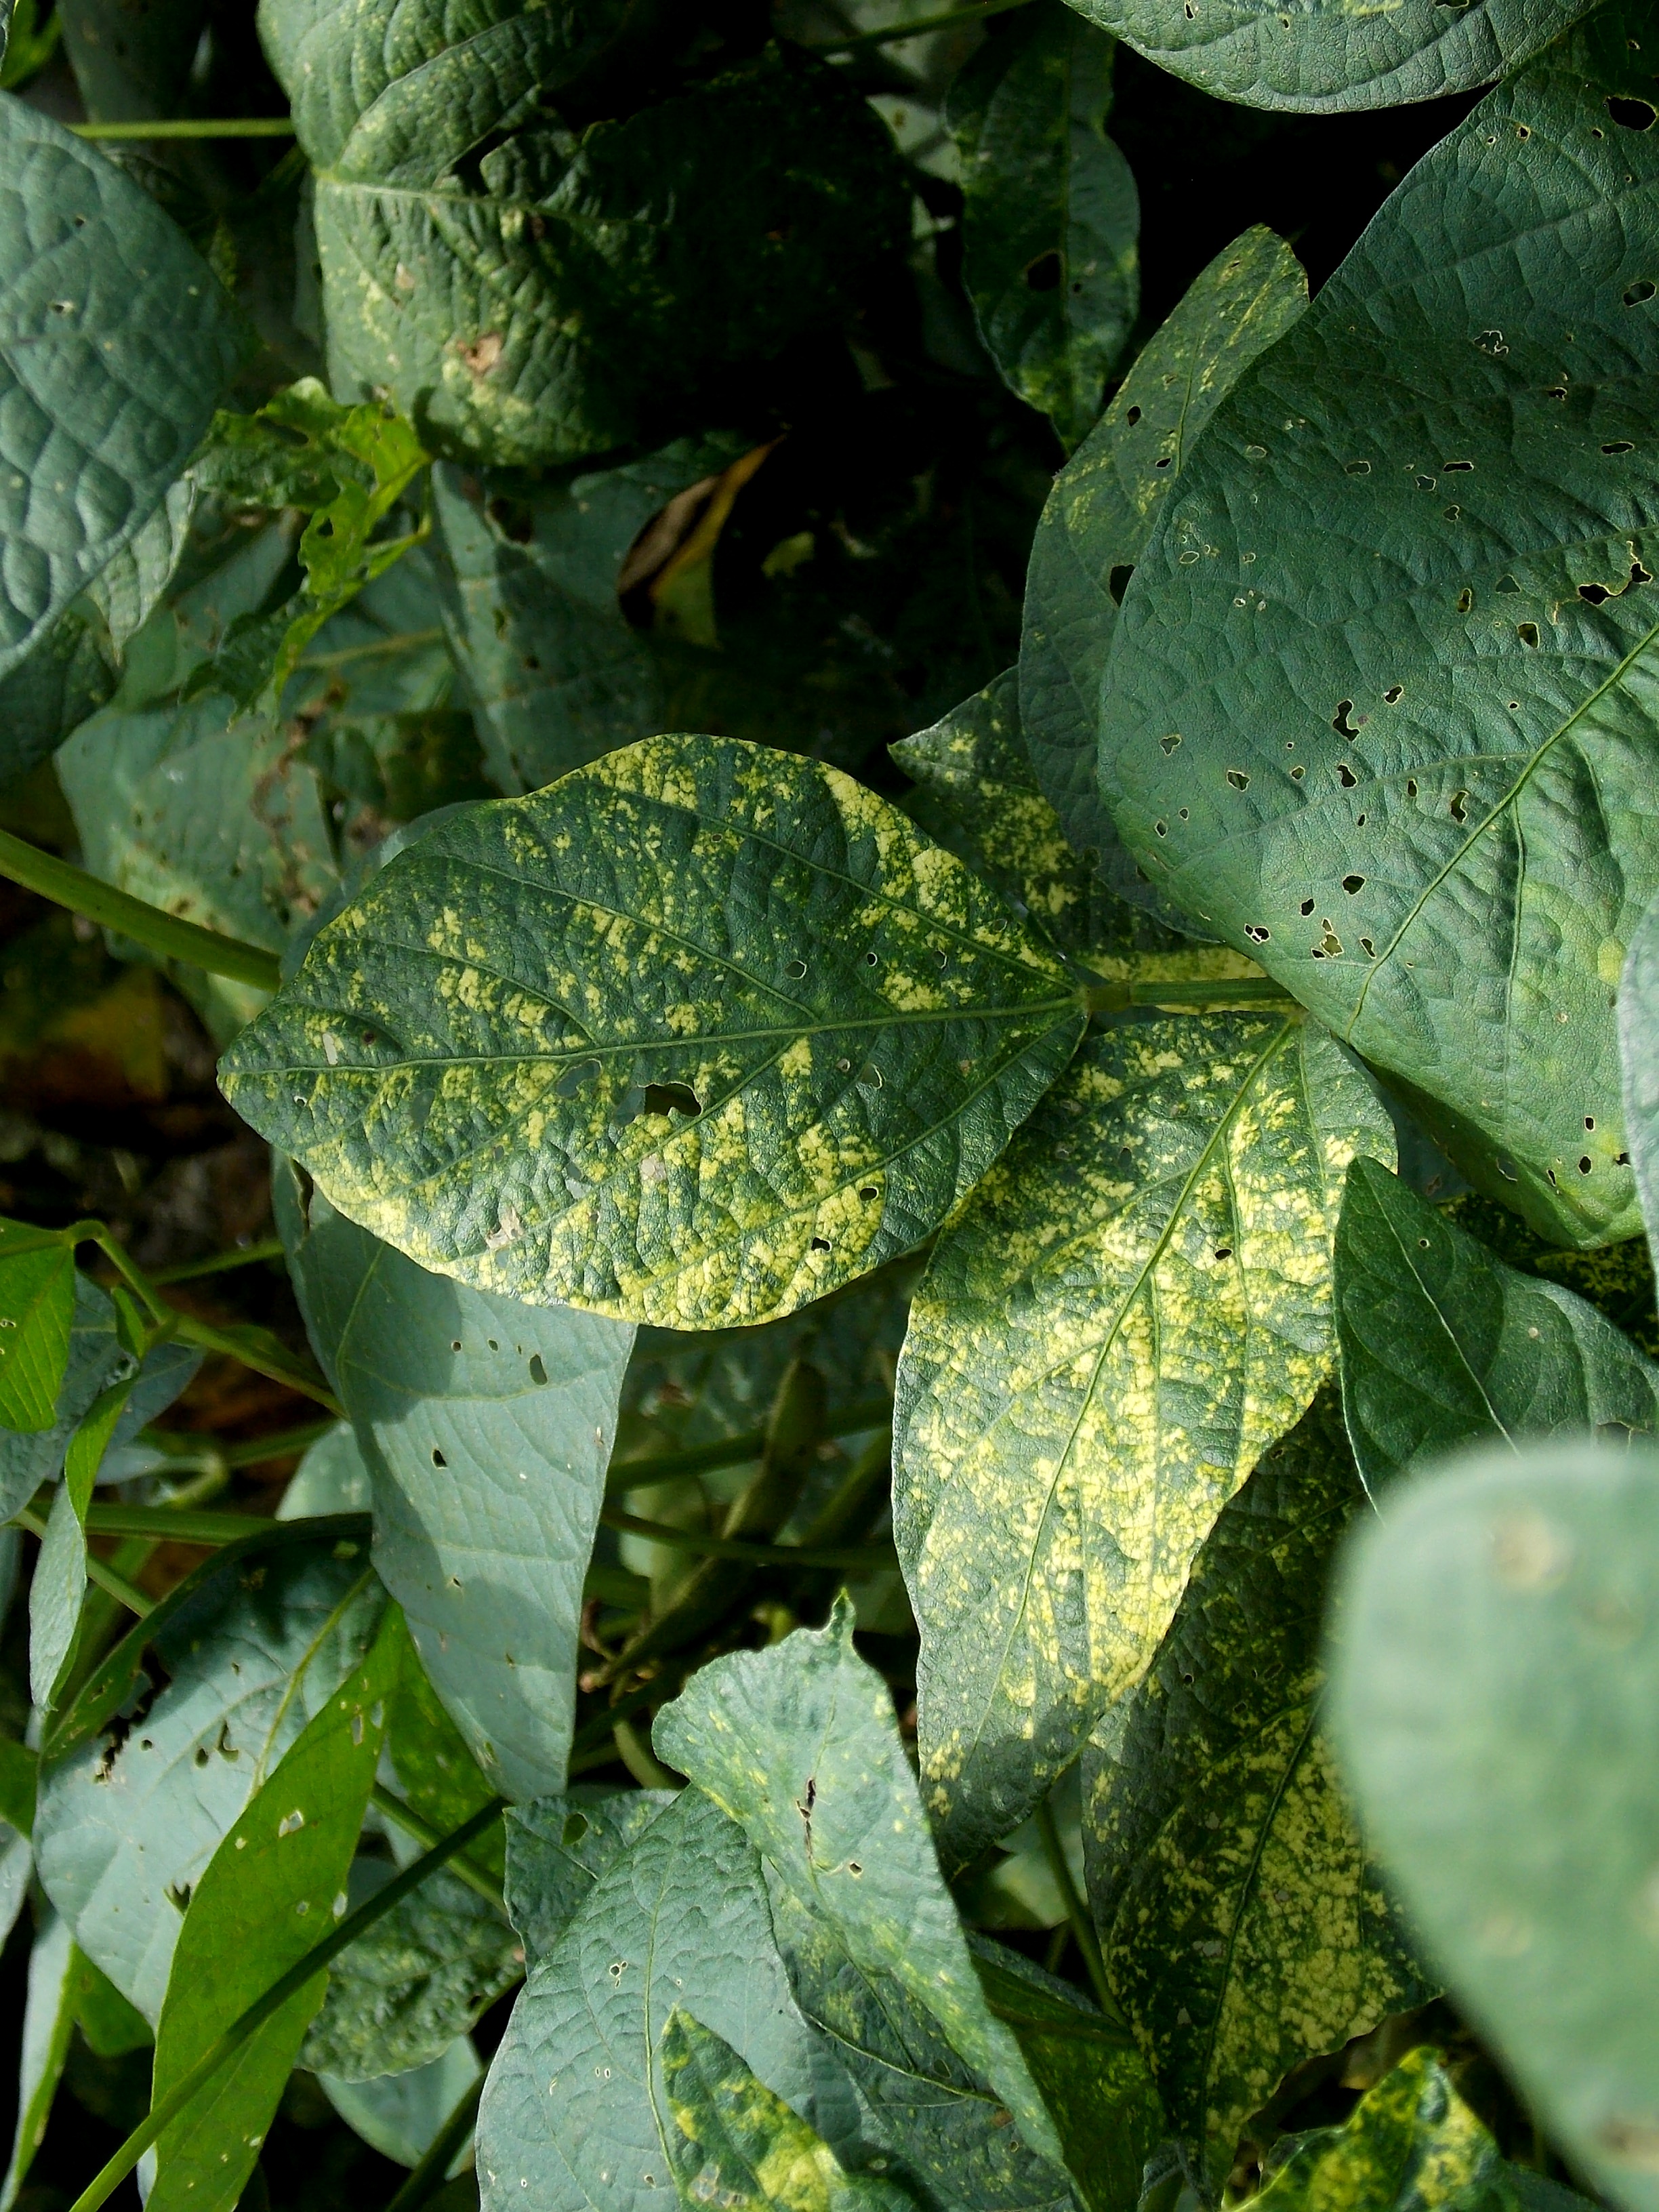
Label: Disease